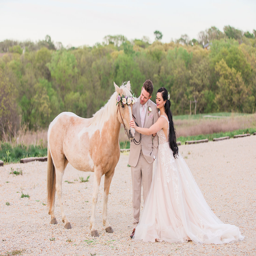
person and groom walking from the arbor